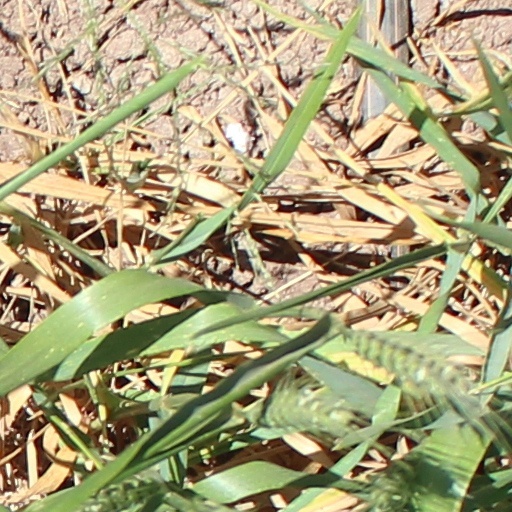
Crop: wheat